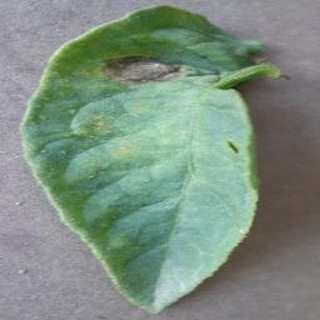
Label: tomato_early_blight